Armenian wine

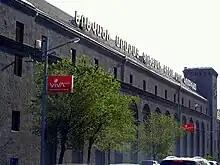
Yerevan Ararat Brandy

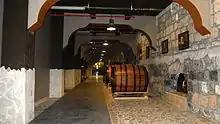
The cognac cellars of the Yerevan Brandy Company

Artsakh is the 10th province of the historic Kingdom of Armenia. The region is known for wine-making since ancient times, especially the southern part where the Artsakh vineyards are mainly found. It is home to the Sireni grape variety. The climate of the region combined with its fertile soil allows to produce a unique variety of grapes, at an average height of 800 meters above sea level. Many wine karases (jugs) dating back to the 7th century, were found in the archaeological sites near the village of Togh.